Yelde Hall

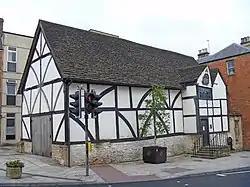
The Yelde Hall

The Yelde Hall is a public facility in the Market Place, in Chippenham, Wiltshire, England. The building, which was the meeting place of Chippenham Borough Council, is a Grade I listed building.